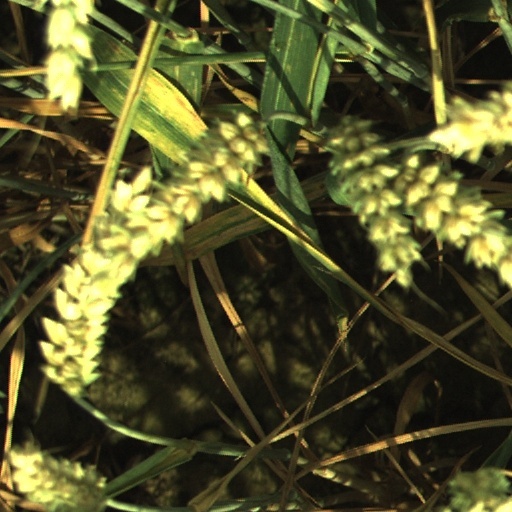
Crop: wheat